Night Time in Nevada

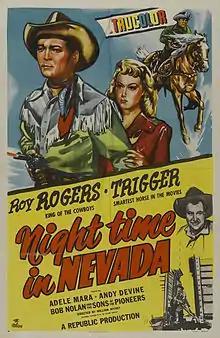
Theatrical release poster

Night Time in Nevada is a 1948 American Western film directed by William Witney and starring Roy Rogers.